Fyodor Kudryashov

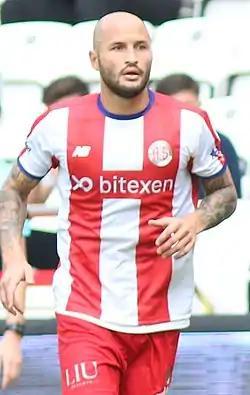
Kudryashov with Antalyaspor in 2021

Fyodor Vasilievich Kudryashov (born 5 April 1987) is a Russian former professional footballer who played as a left back. He could also play as a centre back.